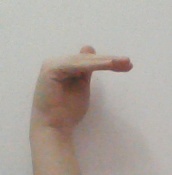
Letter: khaa